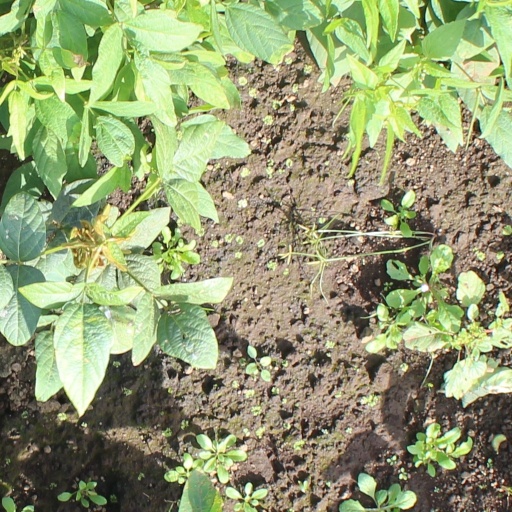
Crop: soybean